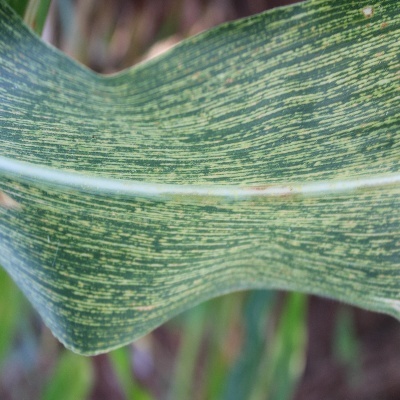
Label: Corn_(Maize)___Maize_Streak_Virus